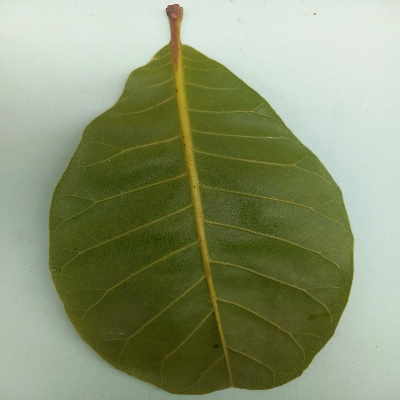
Crop: Cashew
Condition: healthy